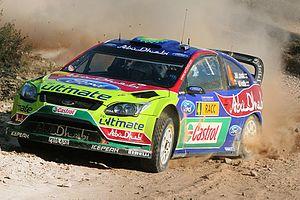
Le Rallye de Catalogne 2010 est le 12ᵉ rallye du championnat du monde des rallyes 2010.